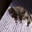
Label: cat